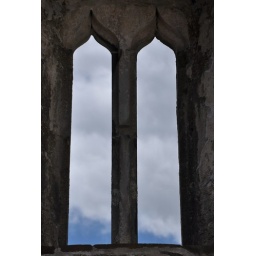
window in the sky